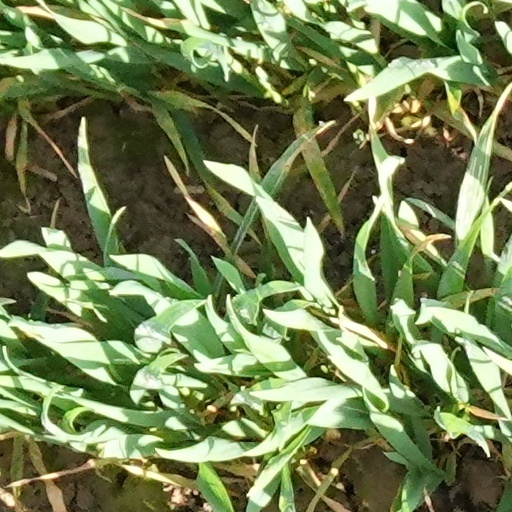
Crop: wheat